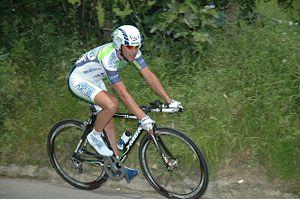
Juan Miguel Mercado, né le 8 juillet 1978 à Grenade, est un coureur cycliste espagnol. Professionnel de 1998 à 2007, il a notamment remporté deux étapes du Tour de France, en 2004 et 2006, une étape du Tour d'Espagne 2001, ainsi que le Tour de Burgos en 2001, et la Semaine catalane et le Tour de Castille-et-León en 2002.